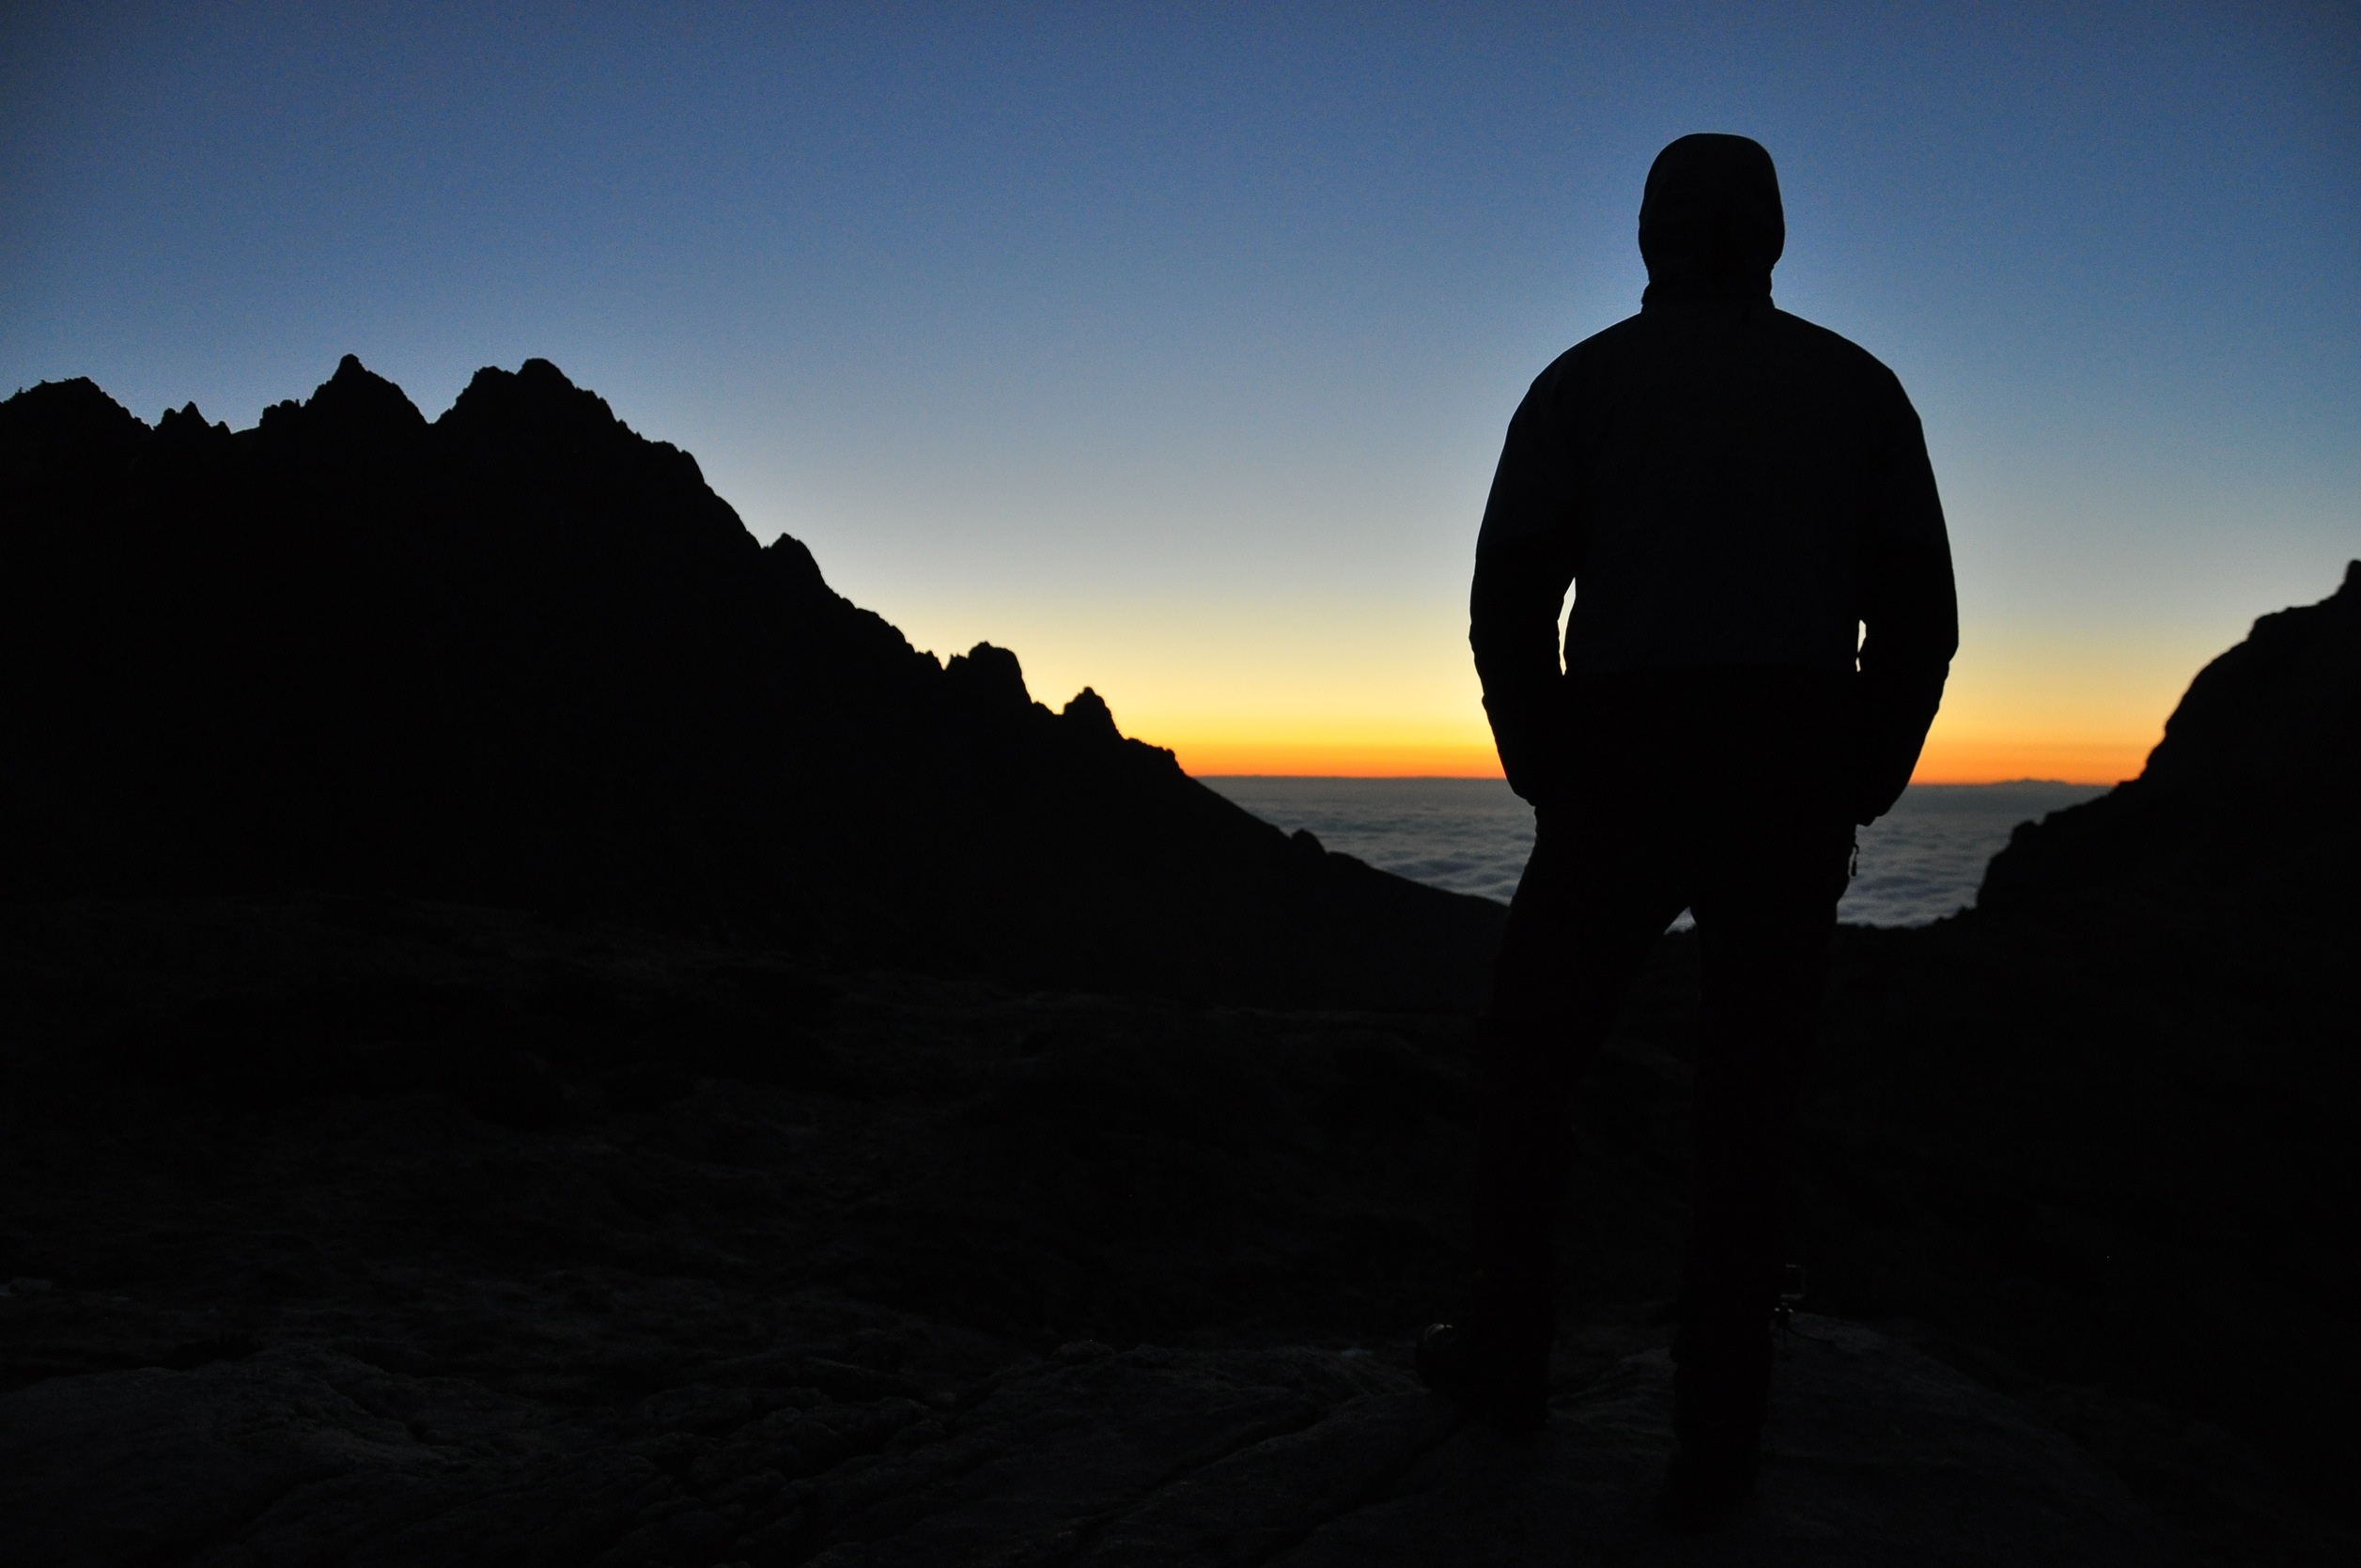
man, horizon, silhouette, mountain, people, sunrise, sunset, sunlight, morning, hill, dawn, guy, dusk, evening, shadow, darkness, atmospheric phenomenon, mountainous landforms